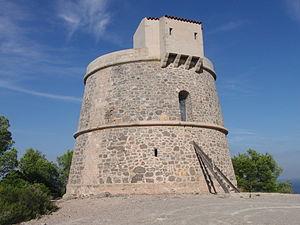
Ibiza est la plus grande des îles Pityuses et l'une des quatre îles habitées de l'archipel des Baléares. En effet, elle est considérée, de façon abusive en géographie ancienne mais acceptable sur un plan d'administration politique ou d'histoire récente, comme l'une des quatre grandes îles habitées de cet archipel des Baléares. Celui-ci forme l'une des dix-sept communautés autonomes d'Espagne, en mer Méditerranée, dont l'île d'Ibiza est l'une des provinces. Elle est dirigée par le Conseil insulaire d'Ibiza et subdivisée en cinq communes.